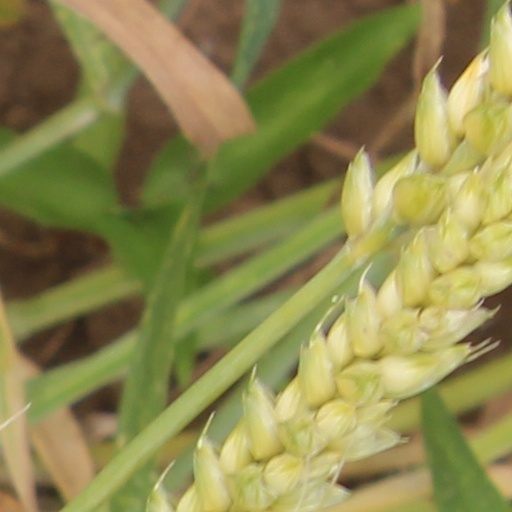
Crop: wheat